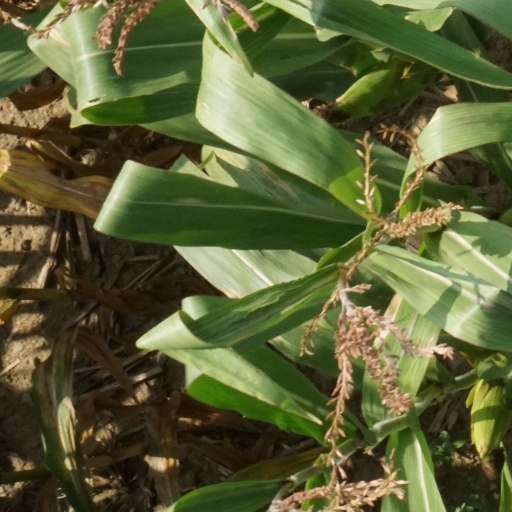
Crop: maize; corn